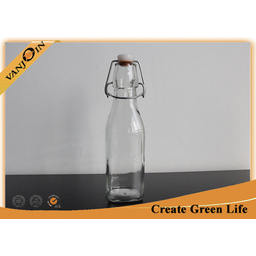
Label: bottles